Séafraidh Ó Donnchadha

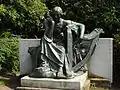
Memorial to the "Four Kerry Poets", "Éire", in Merrion Square, Dublin

"Dánta Shéafraidh Uí Dhonnchadha an Ghleanna" edited by Pádraig Ua Duinnín and published in 1902 contains a compendium of the works of the poet. A translation into English by John Minahane was published in 2008.